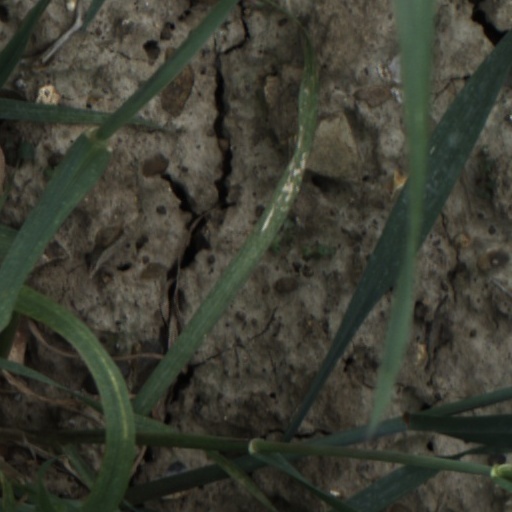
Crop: wheat